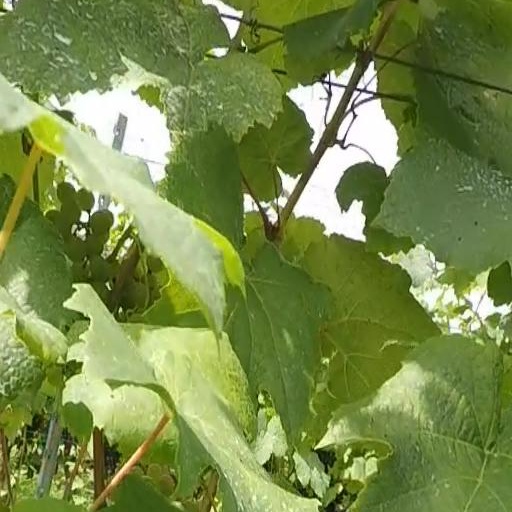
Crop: grape